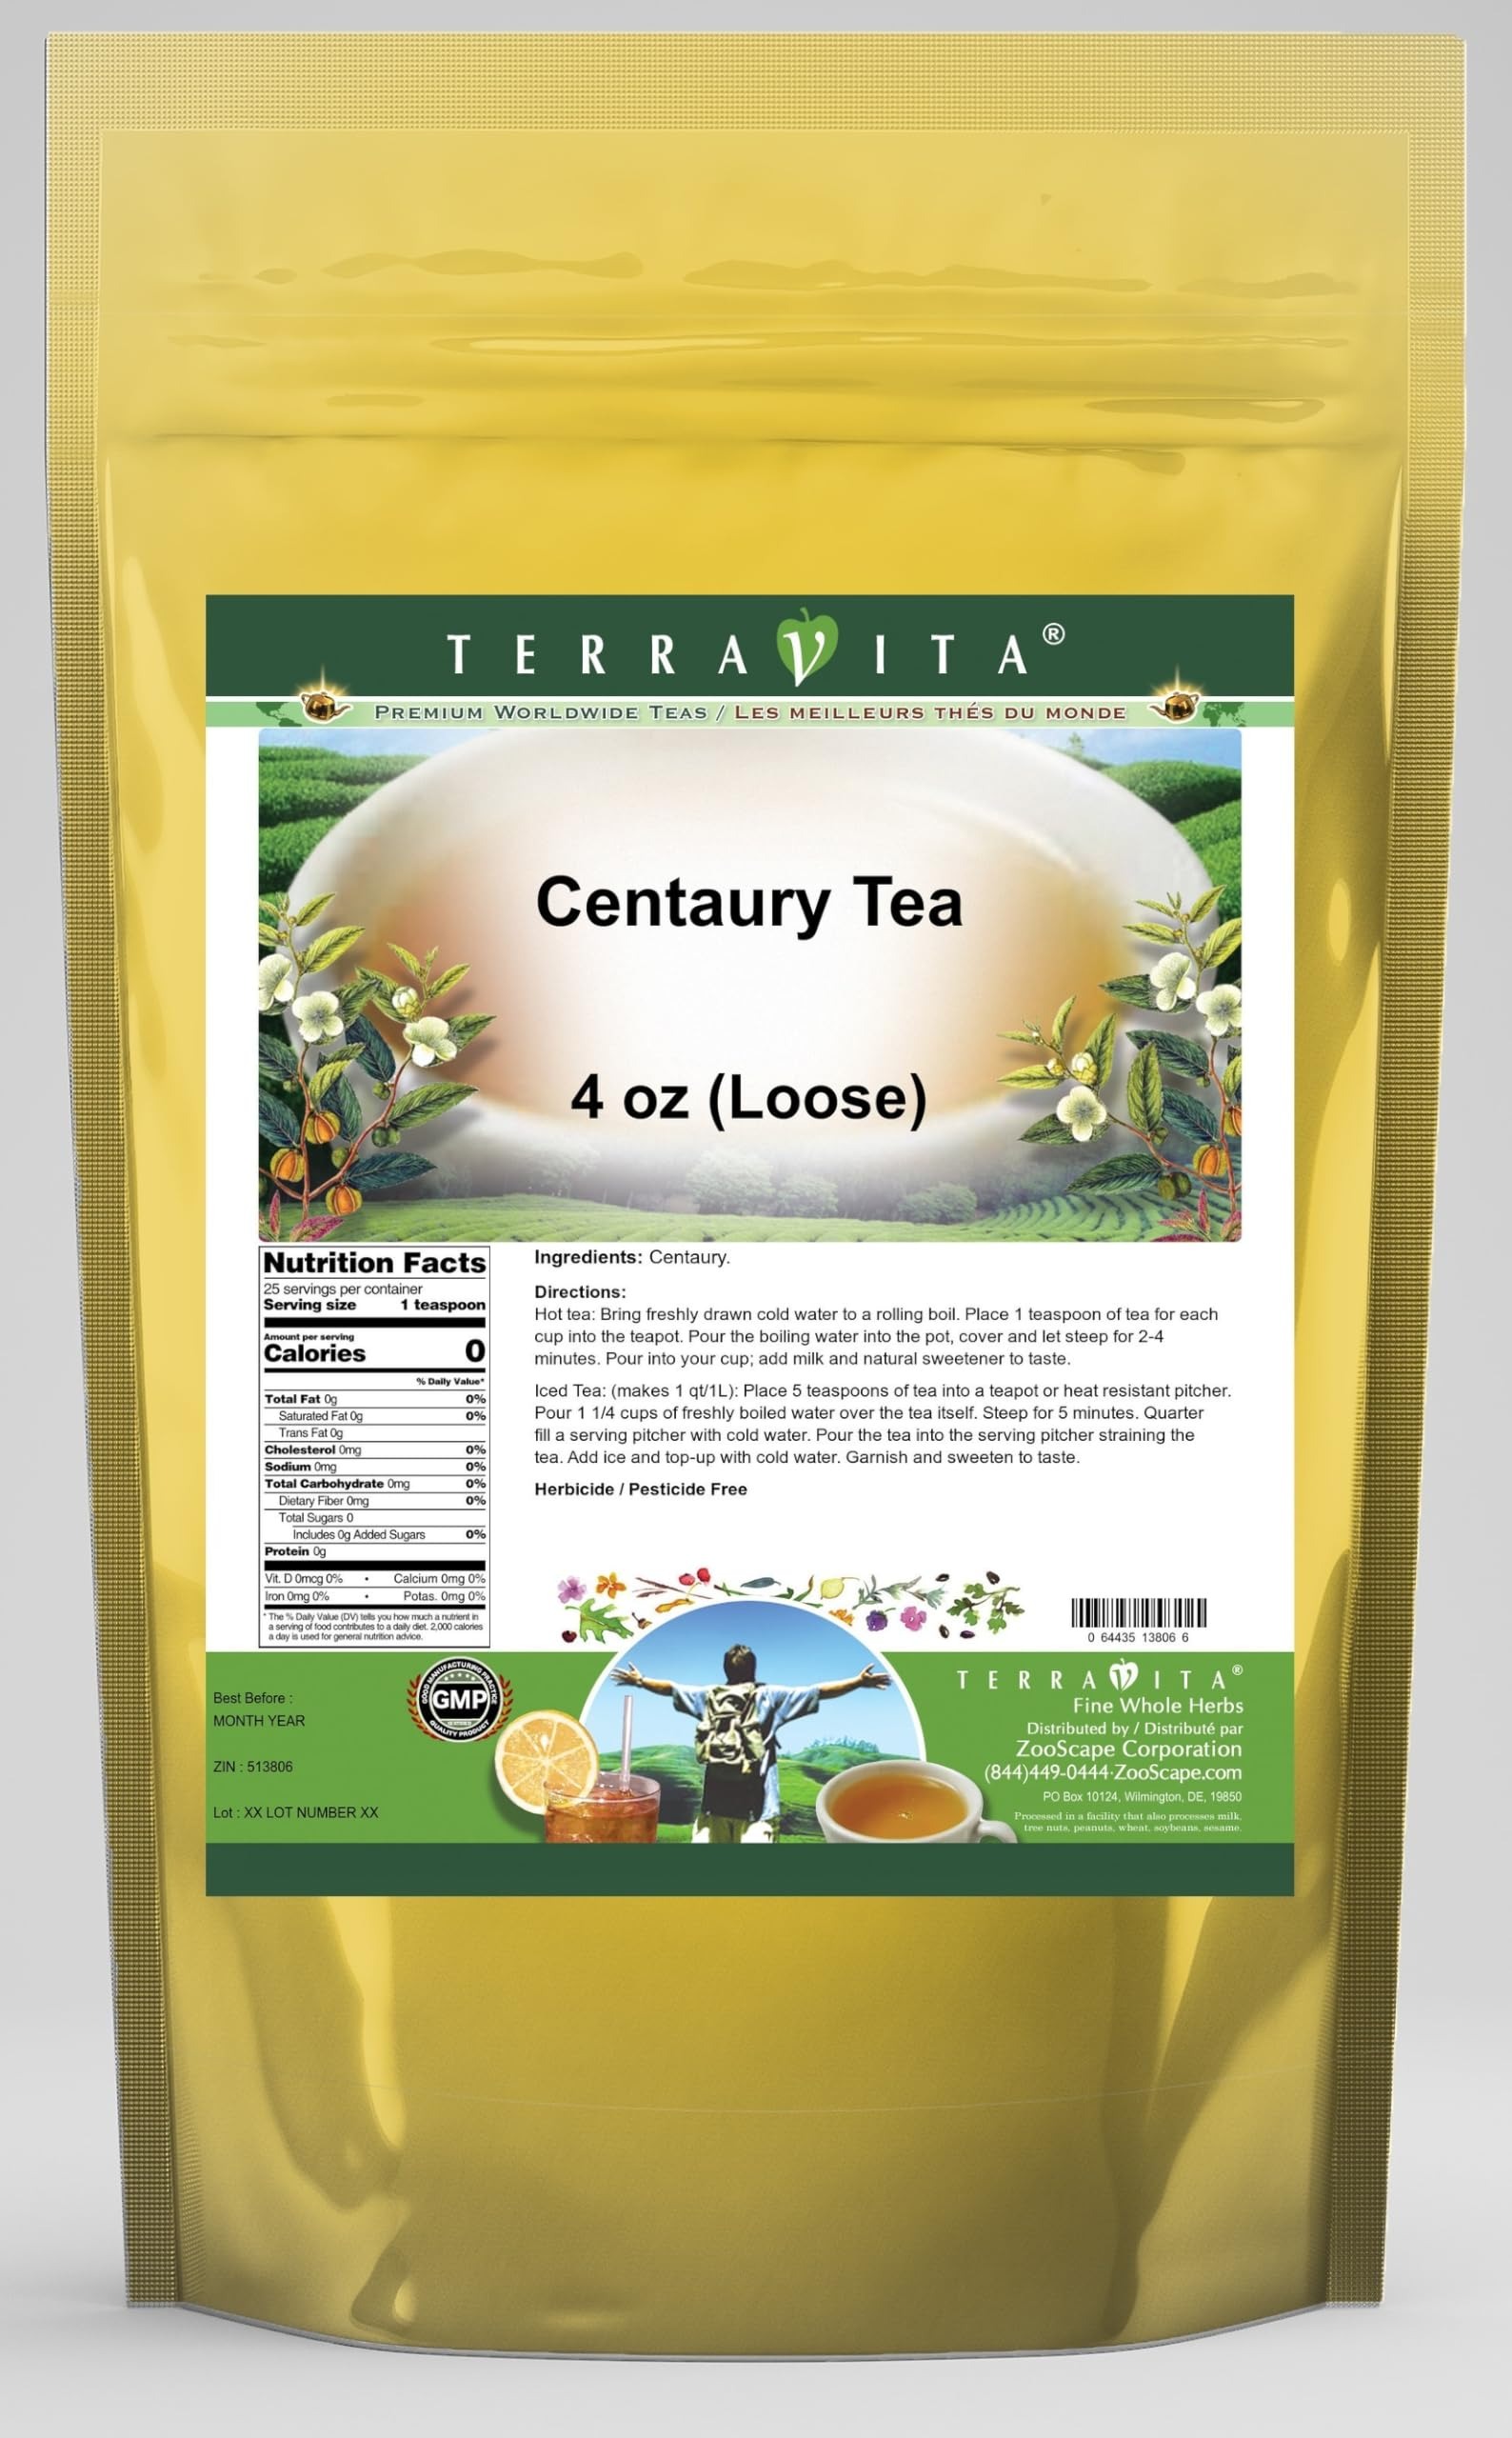
Item Name: Centaury Tea (Loose) (4 oz, ZIN: 513806) - 2 Pack
Bullet Point 1: Centaury Tea (Loose) (4 oz, ZIN: 513806)
Bullet Point 2: No fillers.
Bullet Point 3: Manufacturer: TerraVita
Bullet Point 4: Size: 4 oz
Bullet Point 5: Loose Leaf Herbal Tea - Packed in a convenient upright pouch!
Product Description: Centaury Tea (Loose) (4 oz, ZIN: 513806)<BR><BR>Packaged in the United States in a GMP certified facility (Good Manufacturing Practice).<BR><BR>No fillers.<BR><BR>Manufacturer: TerraVita<BR><BR>Size: 4 oz<BR><BR>Loose Leaf Herbal Tea - Packed in a convenient upright pouch!<BR><BR>Ingredients: Centaury
Value: 8.0
Unit: Ounce

Price: 38.61